Beach Blanket Babylon

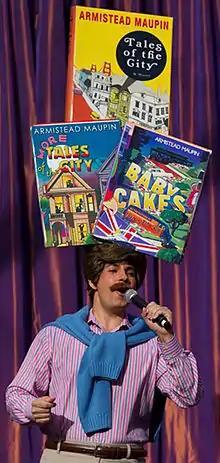
Christopher Goodwin, in costume as a member of the Beach Blanket Babylon cast, at opening of the "Tales of The City" musical, 2011

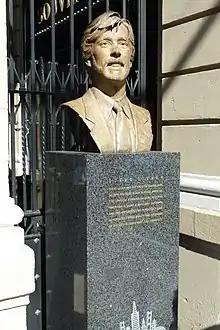
Bronze bust of Steve Silver at Club Fugazi, San Francisco

Two tours were produced, in London and Las Vegas, in celebration of Beach Blanket's 20th and 25th anniversaries. The show also has a smaller touring cast that caters primarily to corporate events and parties around the world.